Võ Nguyên Giáp

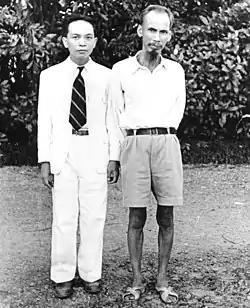
Võ Nguyên Giáp and Ho Chi Minh in 1945

In 1942, Giáp and about forty men moved back into Vietnam and established themselves in remote caves near the village of Vu Nhai. This and similar small groups in the mountains were the basis of the Viet Minh, the armed wing of the Vietnam Independence League. The local Nùng people spoke little Vietnamese, so Giáp and his colleagues had to learn local dialects and draw pictures to communicate. When Vichy security patrols approached, they would conceal themselves in a cave under a waterfall, or, at times, in the lands of the Man Trang people.